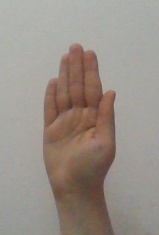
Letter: seen